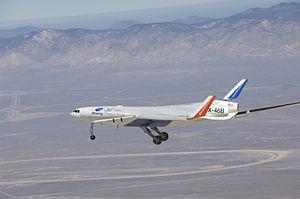
Le Boeing X-48 est un avion expérimental de petites dimensions développé par l'Université de Cranfield, Boeing et la NASA pour tester les configurations d'aile volante à fuselage intégré.